Aharon Avni

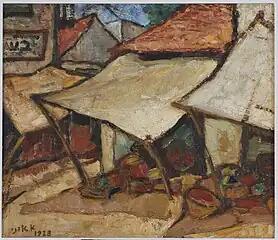
The Market in Haifa, 1928

He was born in 1906 in Yekaterinoslav, Russia. His father, Michael-David, was a renowned engineer and an enthusiastic Zionist who was the son-in-law of Rabbi Chaim Berlin. His mother, Esther Hadassah, was a painter and poet, the daughter of Jacob and Sarah Pachmoutski. His grandmother Sarah was the wife of Rabbi Chaim Berlin, the Av Beit Din of Moscow.